Michael Benson (filmmaker)

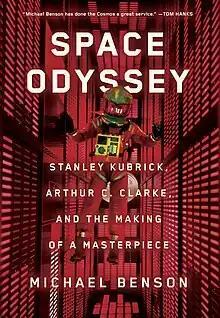
Cover of Benson's "Space Odyssey," 2018.

In April 2018, the fiftieth anniversary of the release of Stanley Kubrick's 1968 film "", Simon & Schuster published Benson's nonfiction book "Space Odyssey: Stanley Kubrick, Arthur C. Clarke, and the Making of a Masterpiece." Currently in print in four languages, the book was hailed as "dense, intense, detailed, and authoritative" by Tom Hanks, and "lively, exciting, and exhaustively researched" by Martin Scorsese.